Harold Sherman

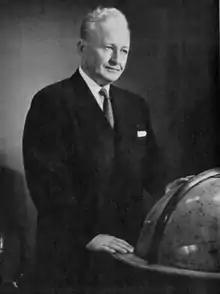
Harold Sherman c. 1957

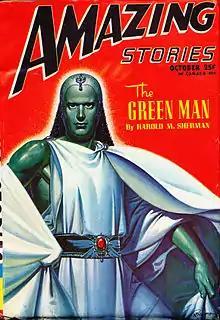
Sherman's novel "The Green Man" was published in the magazine "Amazing Stories" during 1946.

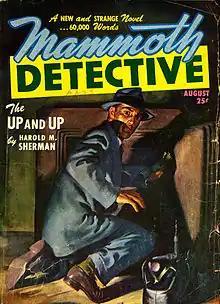
One of Sherman's relatively few mysteries, "The Up And Up", was the cover story for the August 1947 issue of "Mammoth Detective".

Harold Morrow Sherman was an American writer, lecturer and psychical researcher.